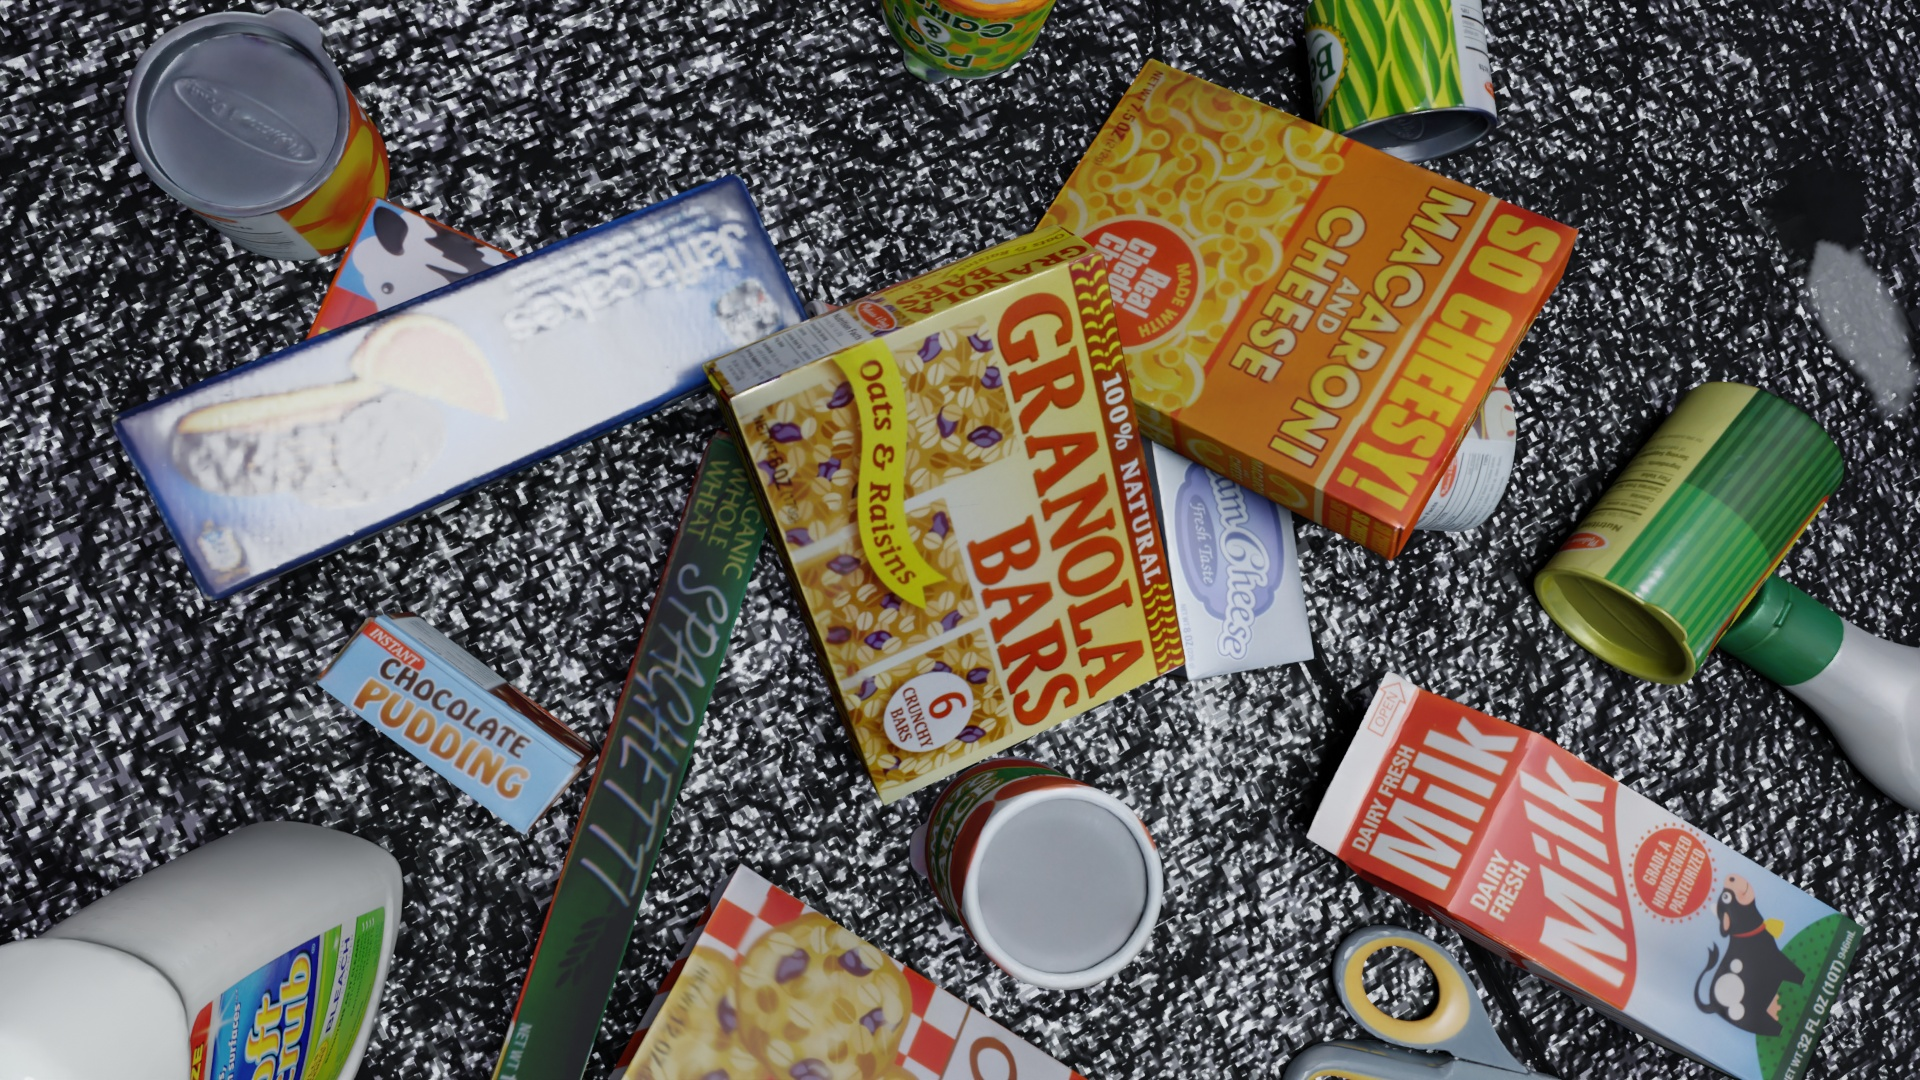
Question:
What are the eight normalized (x, y) image coordinates between 0 and 1 of the cuboid corners for the bottle of tangy BBQ sauce? Your answer should be a list of normalized (x, y) image coordinates between 0 and 1 with bottom face first then top face, all counter-clockwise.
Answer: [(0.443229, 1.564815), (0.438542, 1.471296), (0.413021, 1.644444), (0.415625, 1.755556), (0.197917, 1.500926), (0.215625, 1.410185), (0.1875, 1.590741), (0.167187, 1.700926)]